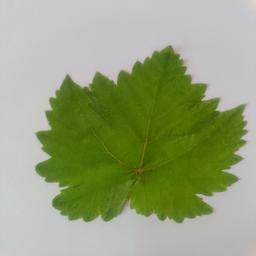
Label: Healthy Leaves